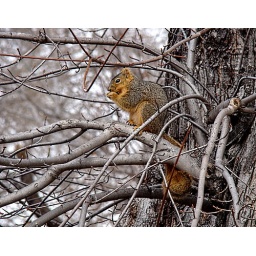
Big fluffy red squirrel in the maple tree next door.